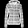
Label: Coat